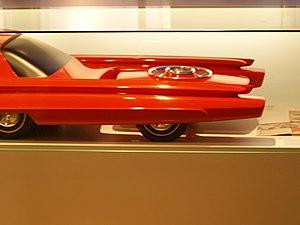
Ford Nucleon, un concept-car (1958) au Deutsches Technikmuseum Berlin Italiano: Ford Nucleon, una concept car (1958) nel Deutsches Technikmuseum Berlin